Sandpainting

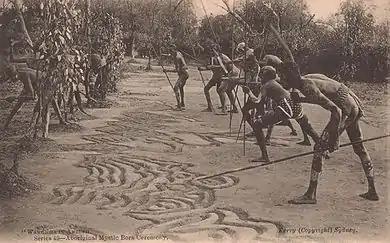
SLNSW 75764 Warriors in Ambush series 49 Aboriginal Mystic Bora Ceremony

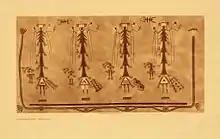
Navajo sandpainting, photogravure by Edward S. Curtis, 1907, Library of Congress

In the sandpainting of southwestern Native Americans (the most famous of which are the Navajo [known as the Diné]), the Medicine Man (or "Hatałii") paints loosely upon the ground of a hogan, where the ceremony takes place, or on a buckskin or cloth tarpaulin, by letting the coloured sands flow through his fingers with control and skill. There are 600 to 1,000 different traditional designs for sandpaintings known to the Navajo. They do not view the paintings as static objects, but as spiritual, living beings to be treated with great respect. More than 30 different sandpaintings may be associated with one ceremony.